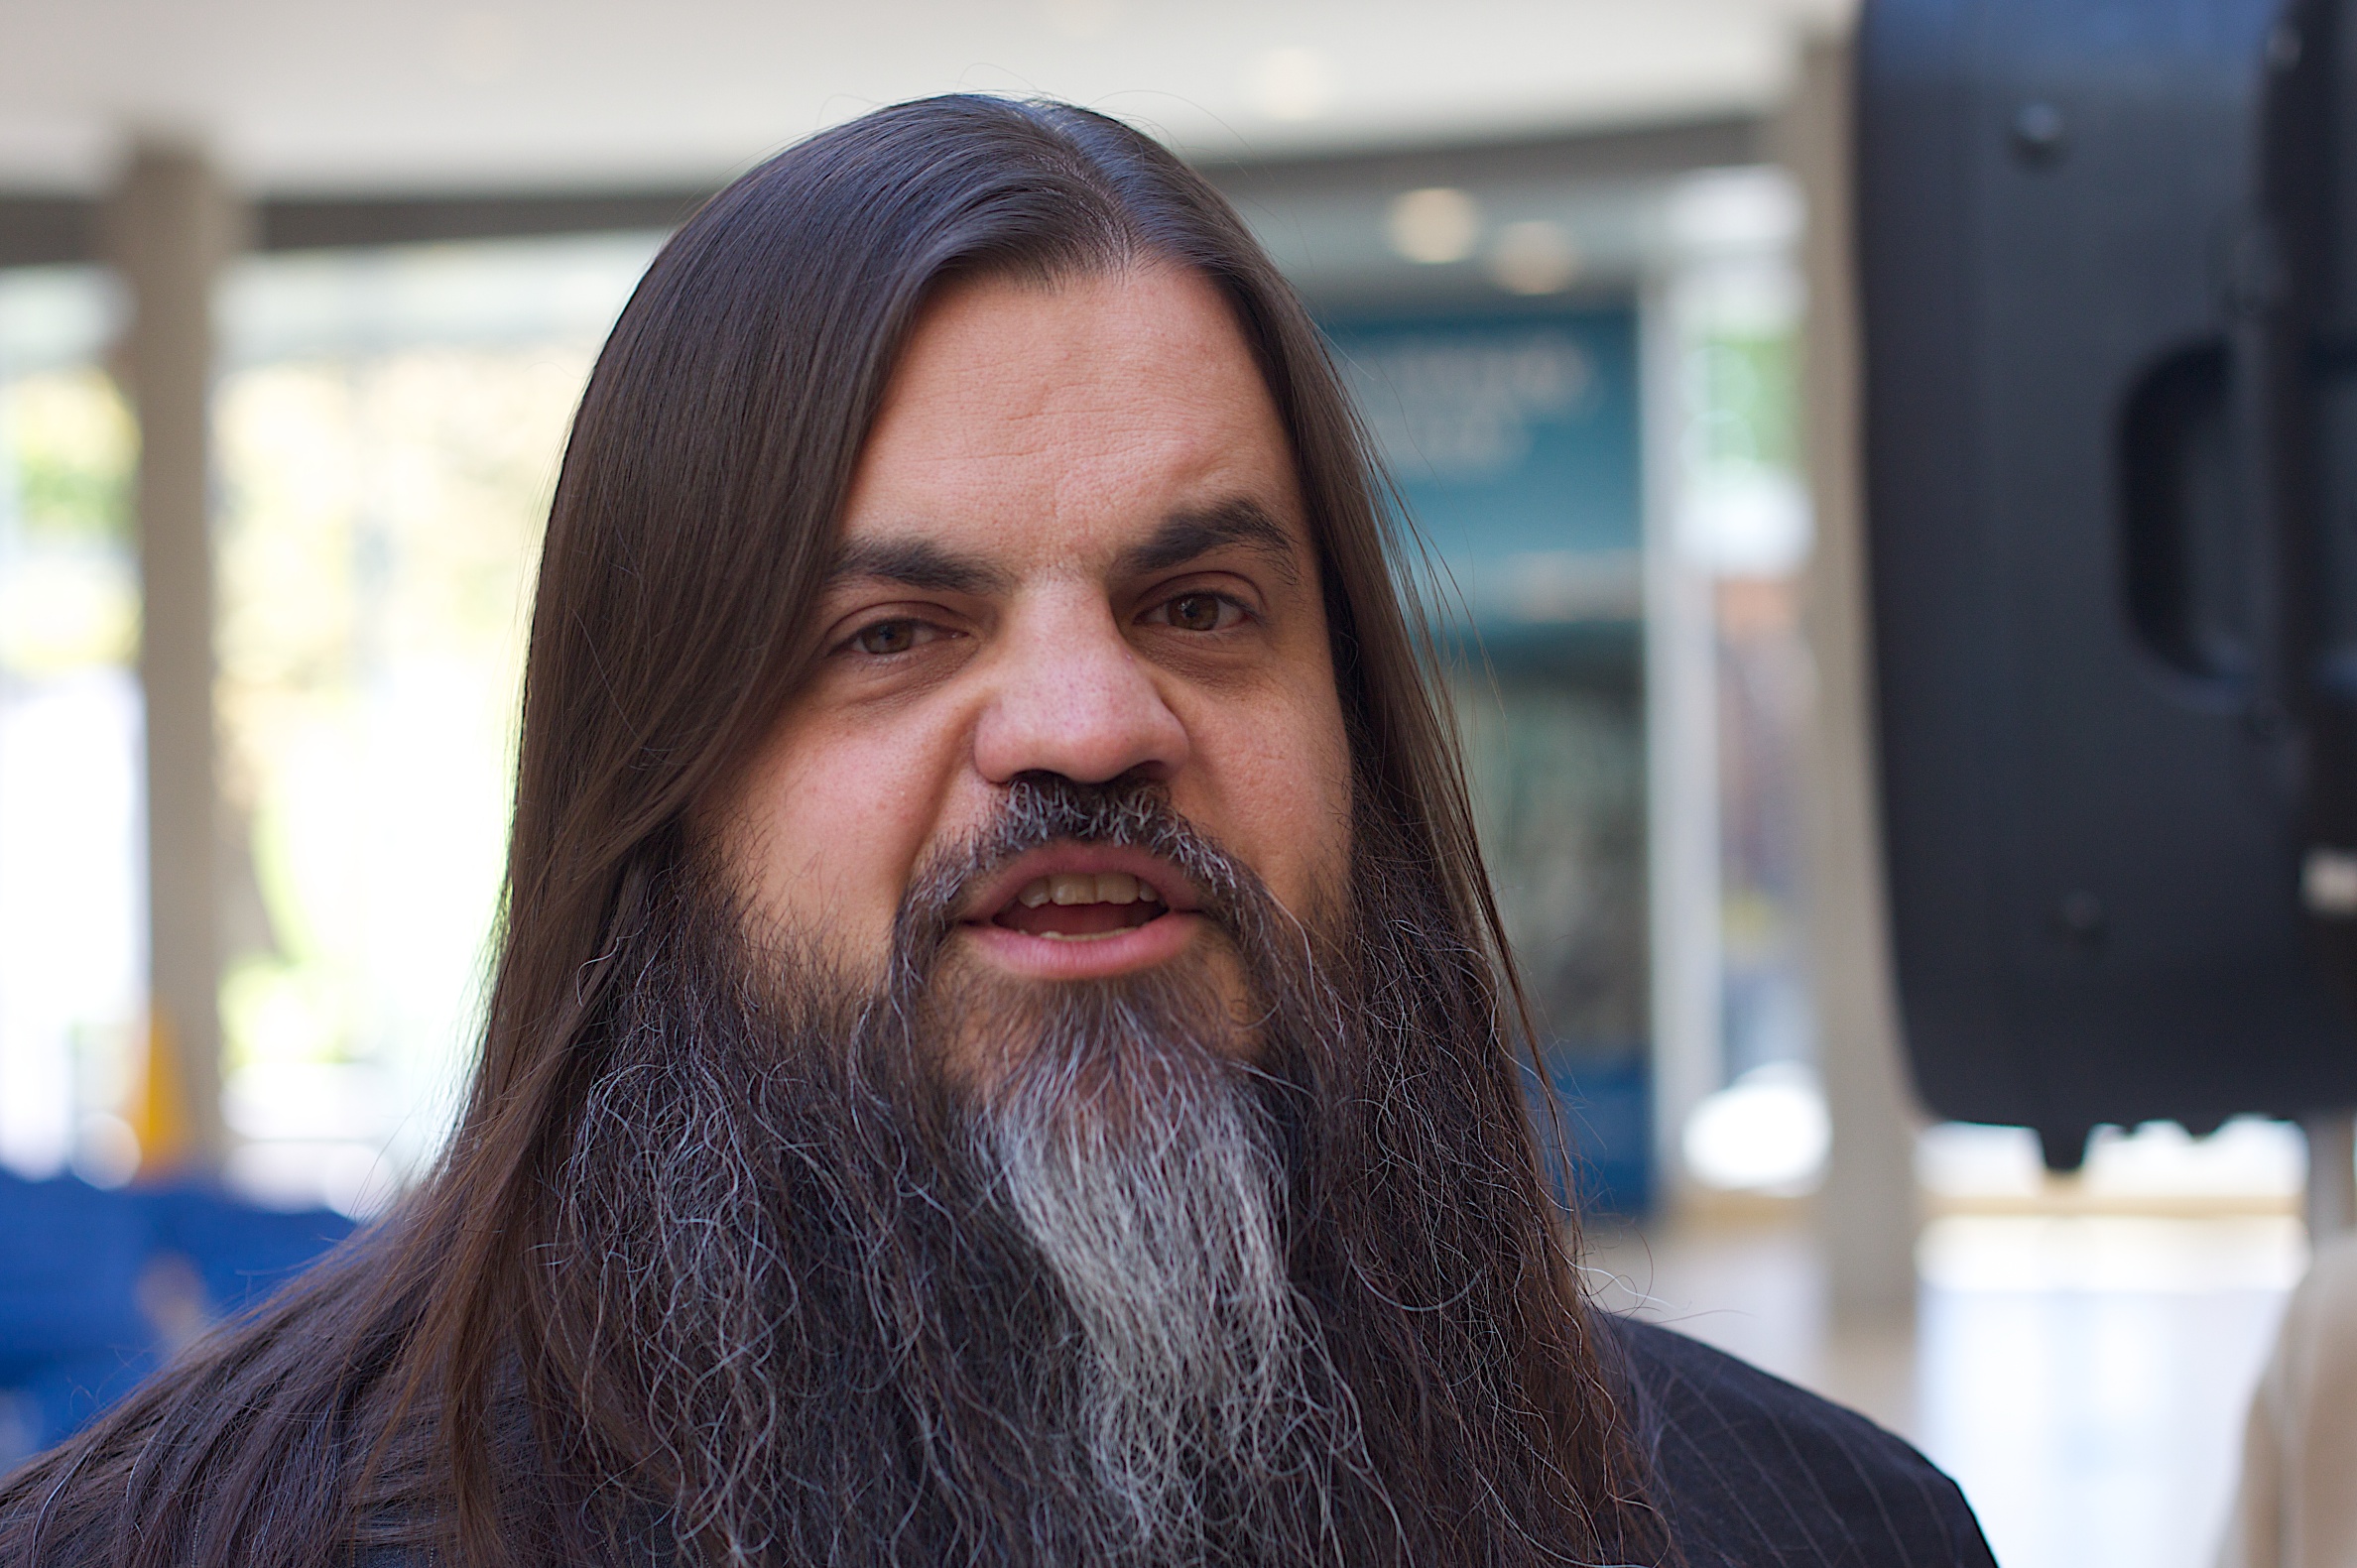
person, people, hair, hairstyle, beard, northernvoice10, northernvoice, facial hair